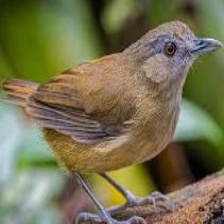
Species: ABBOTTS BABBLER
Scientific name: MALACOCINCLA ABBOTTI